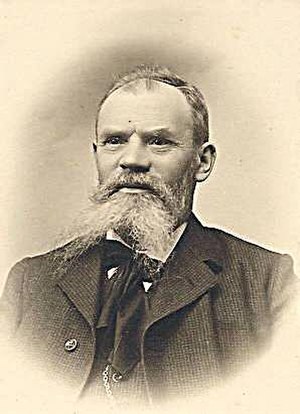
Mathias Bidstrup
Mathias Andreas Bidstrup (1852 - 1929)
Mathias Andreas Bidstrup var en dansk arkitekt, skoleleder og entreprenør på Bornholm.